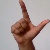
The image shows a hand gesture representing the letter 'L' in Indian Sign Language.